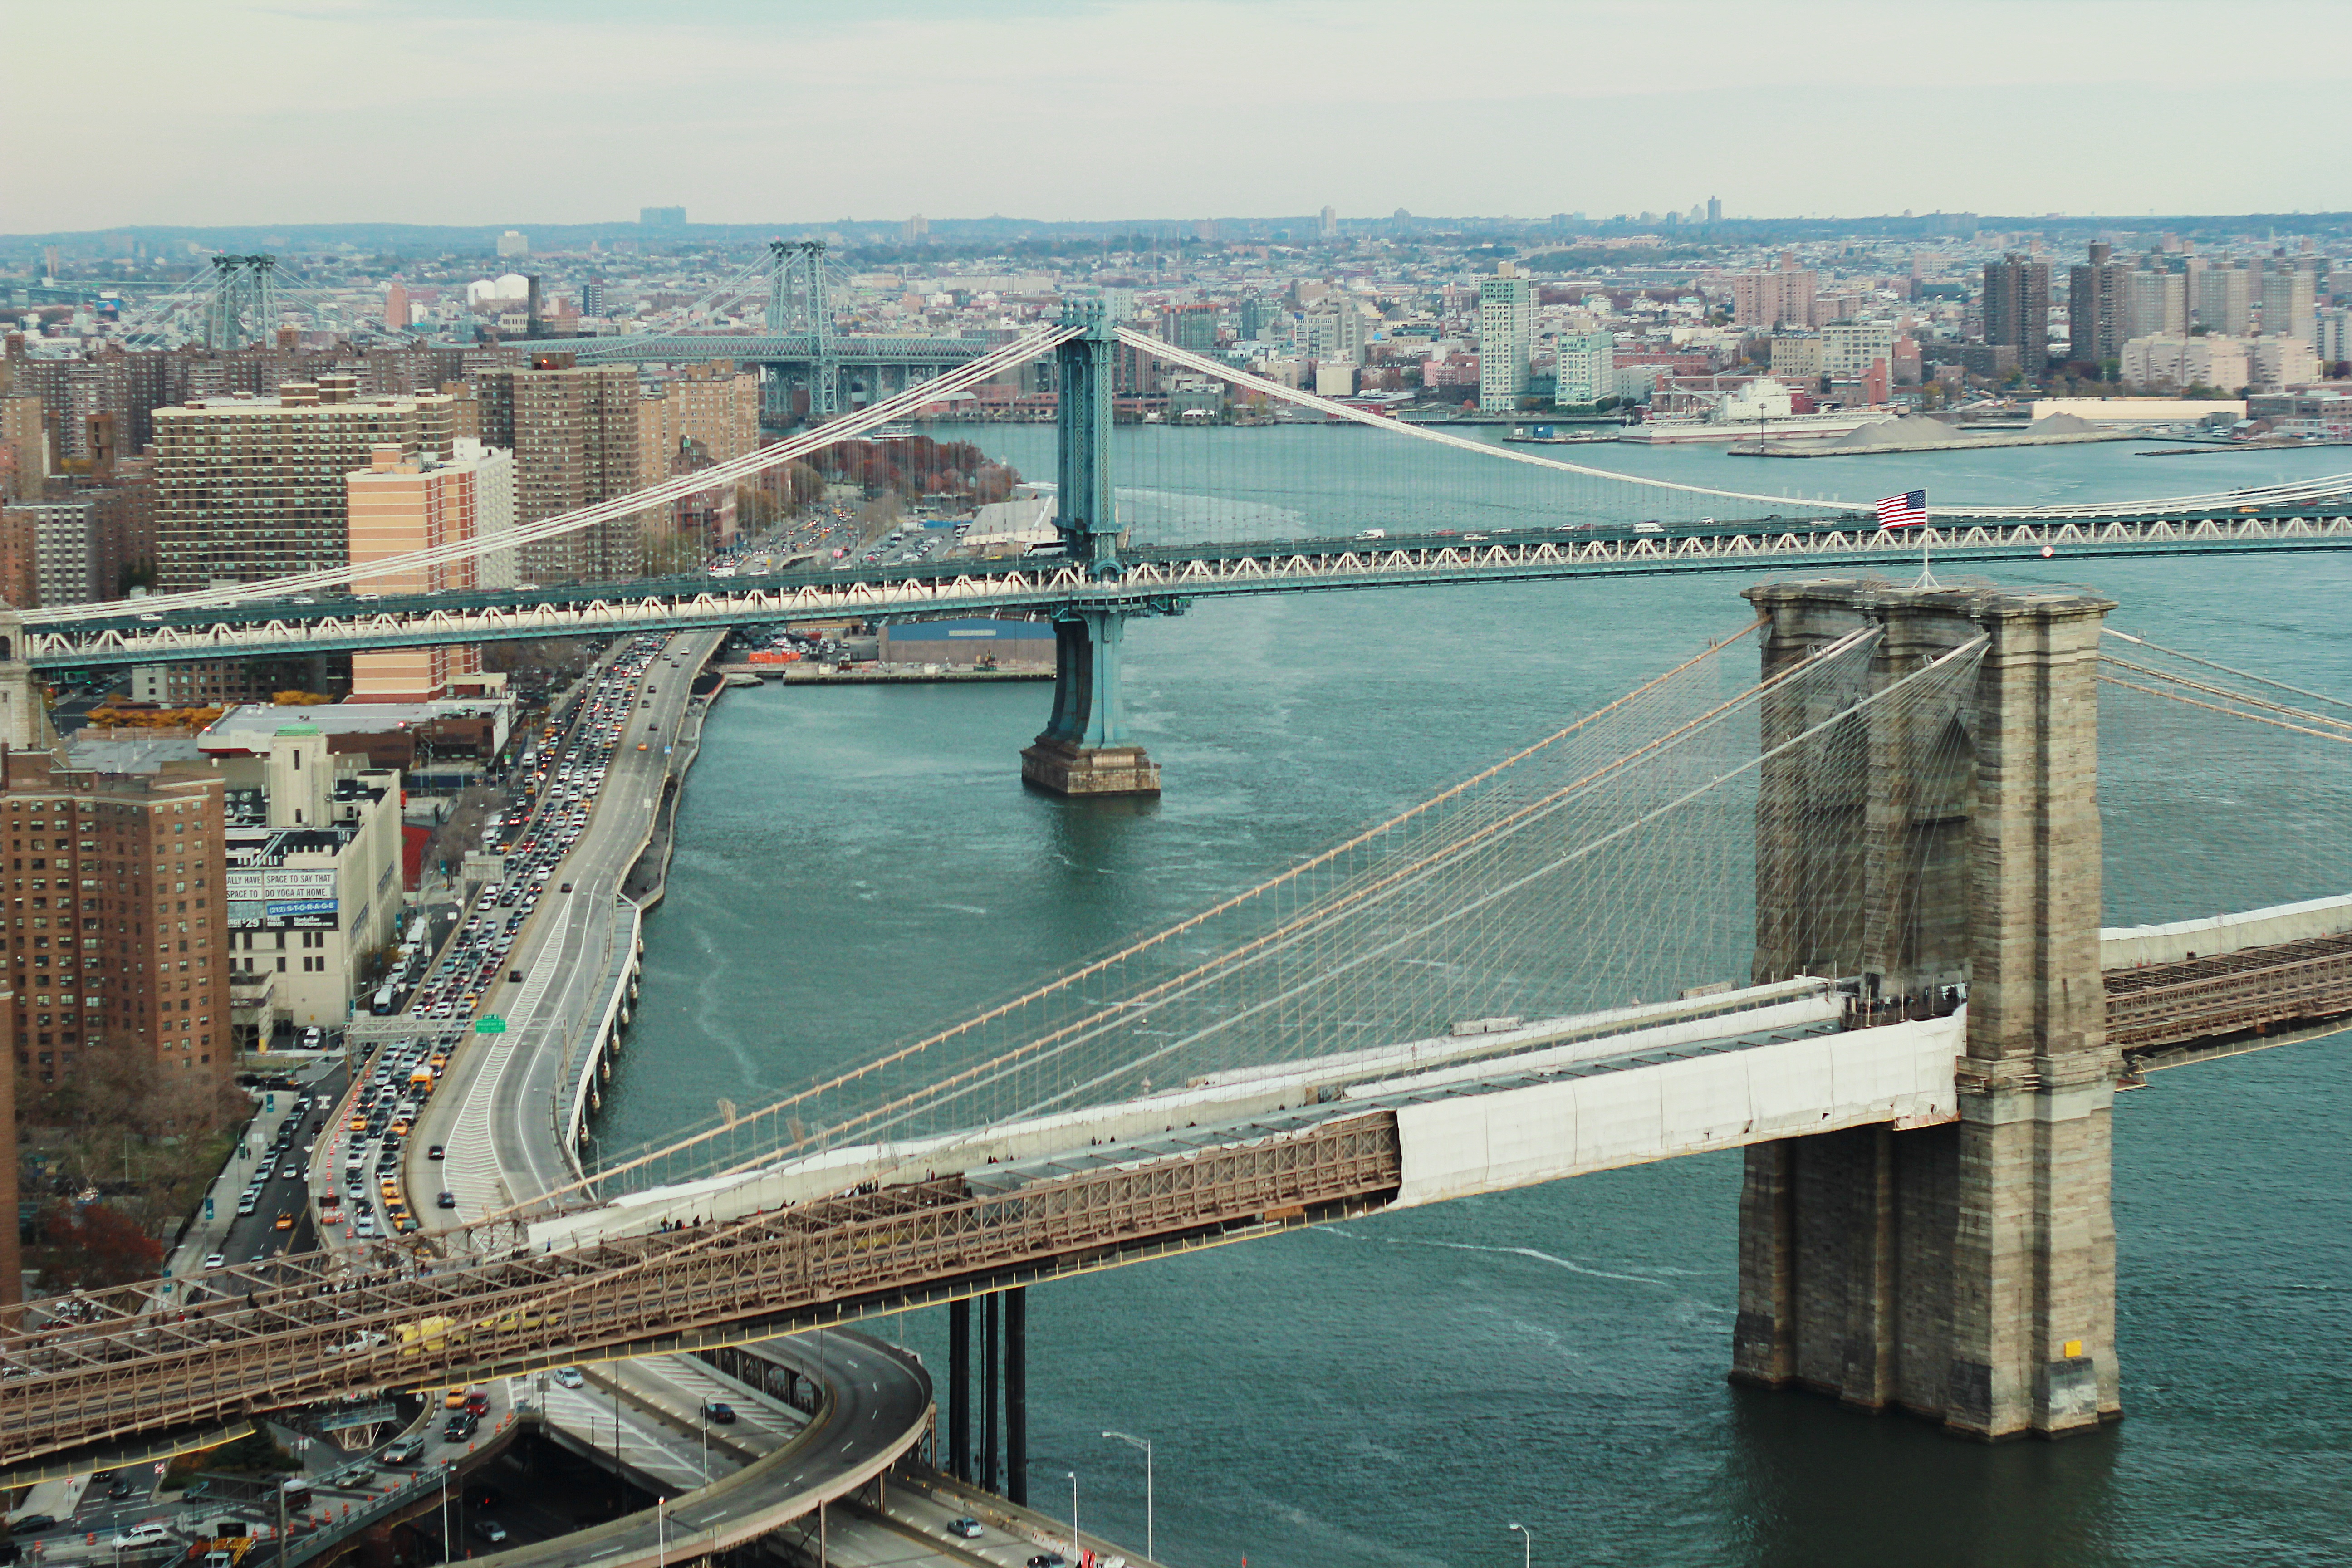
road, bridge, skyline, traffic, highway, city, urban, river, overpass, cityscape, suspension bridge, transport, landmark, skyscrapers, buildings, infrastructure, viaduct, bridges, vehicles, cable stayed bridge, arch bridge, skyway, nonbuilding structure, controlled access highway, girder bridge